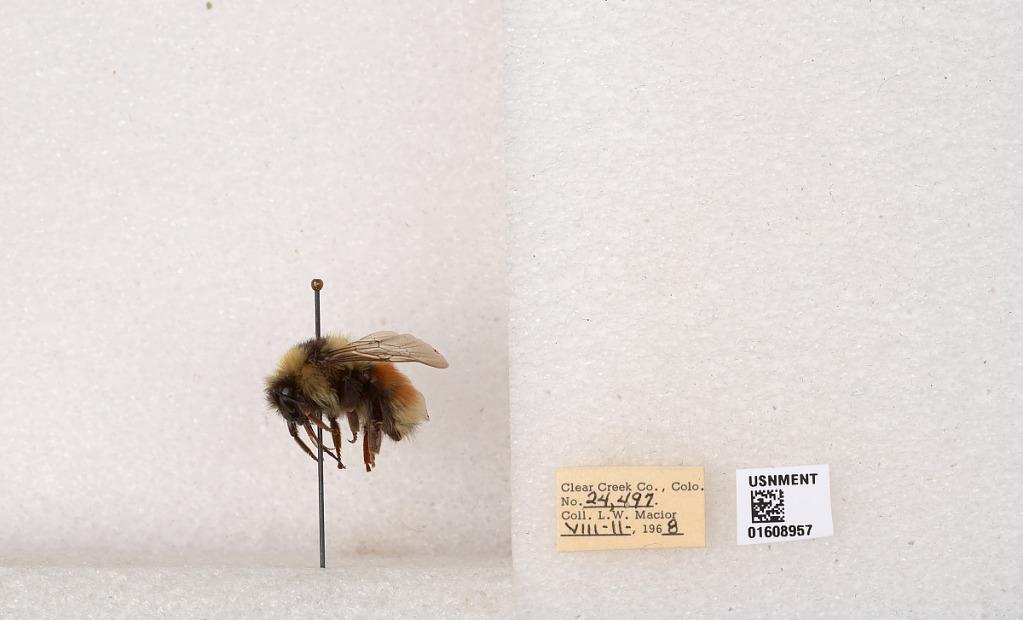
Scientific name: Bombus (Pyrobombus) sylvicola Kirby
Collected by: L. Macior
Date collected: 1968-8-11
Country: United States
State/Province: Colorado
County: Clear Creek
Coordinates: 39.6891, -105.644